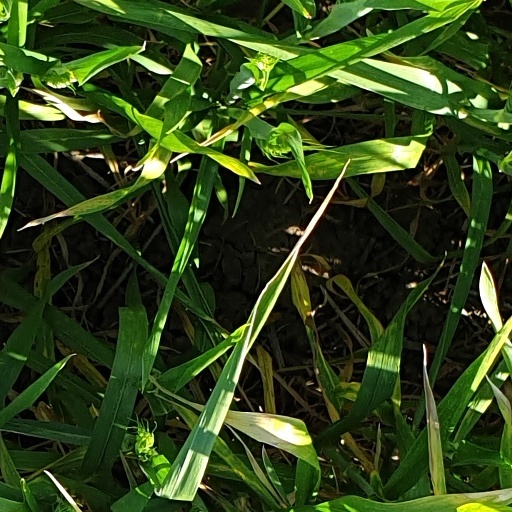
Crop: wheat